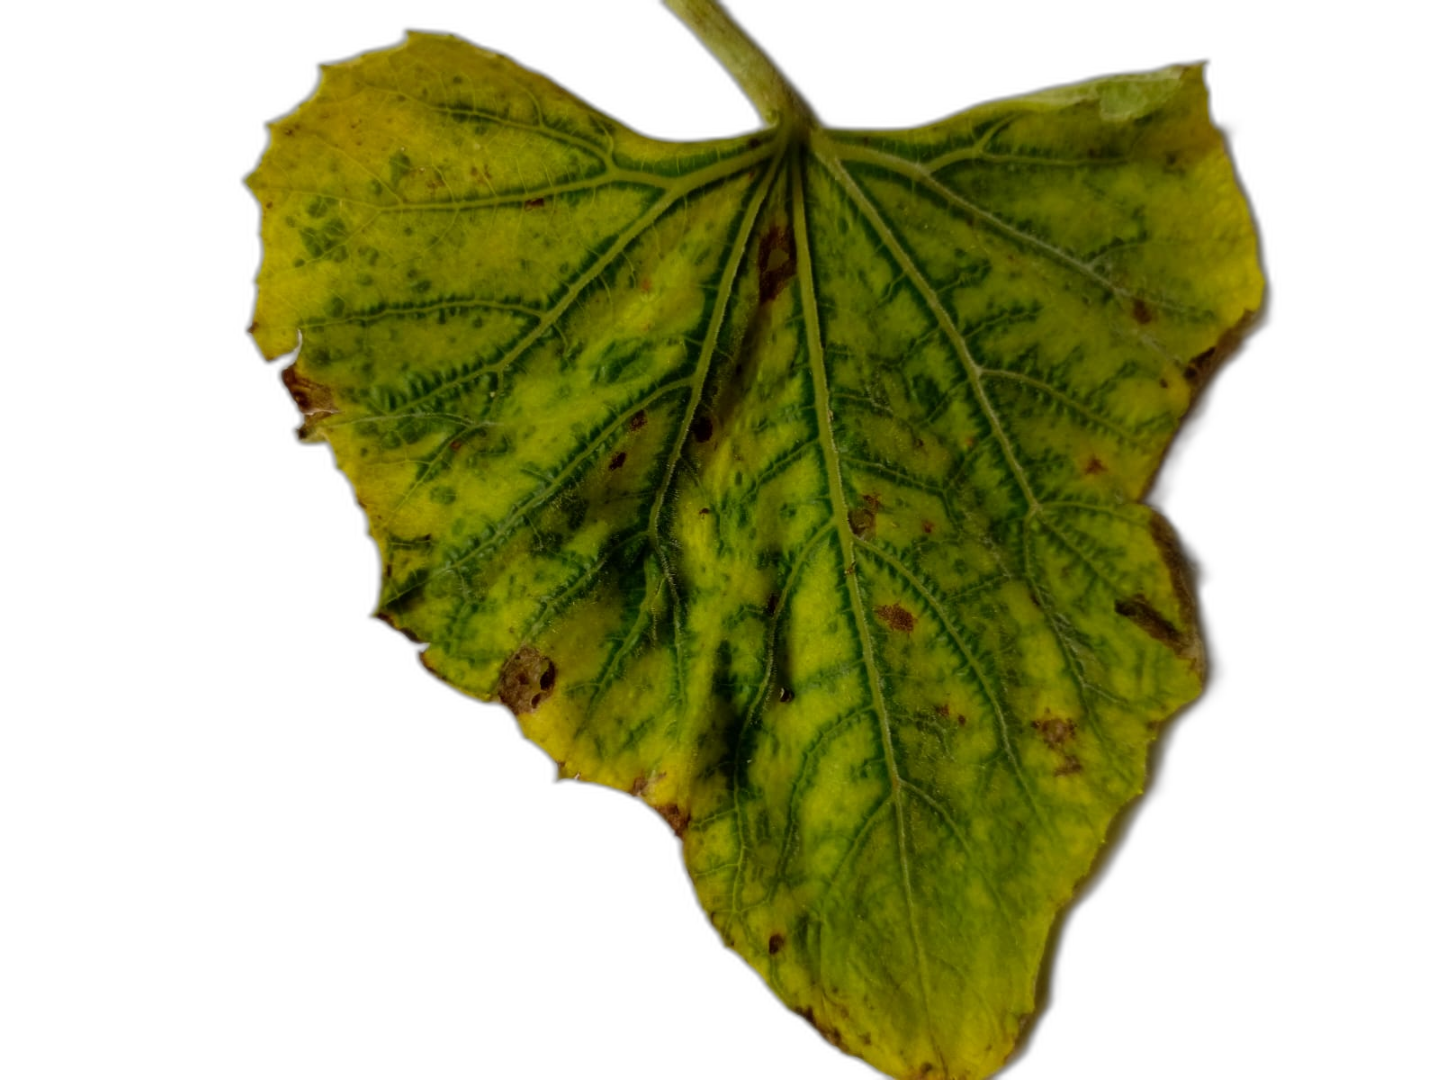
Crop: Bottle Gourd
Label: Downy_Mildew